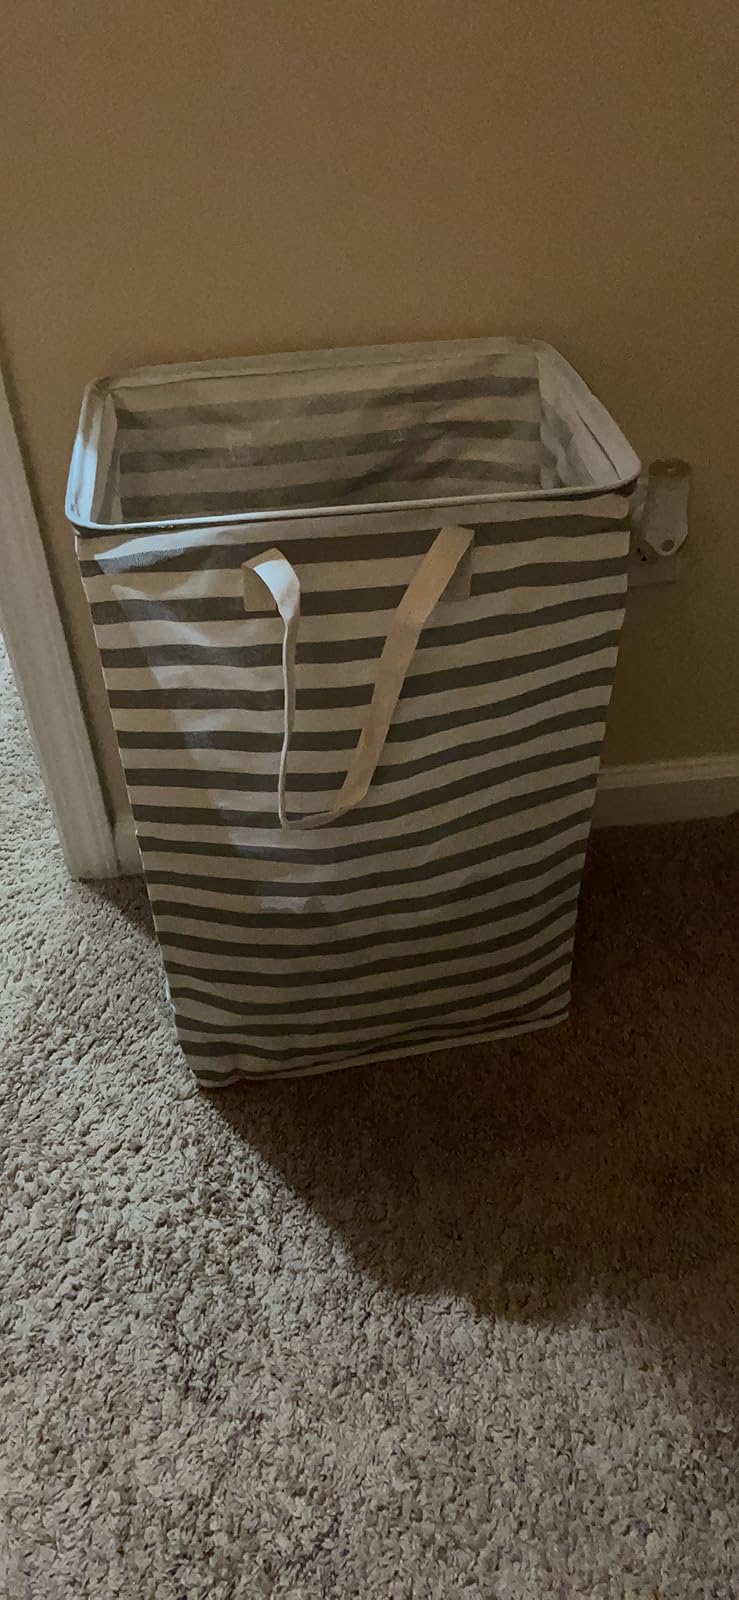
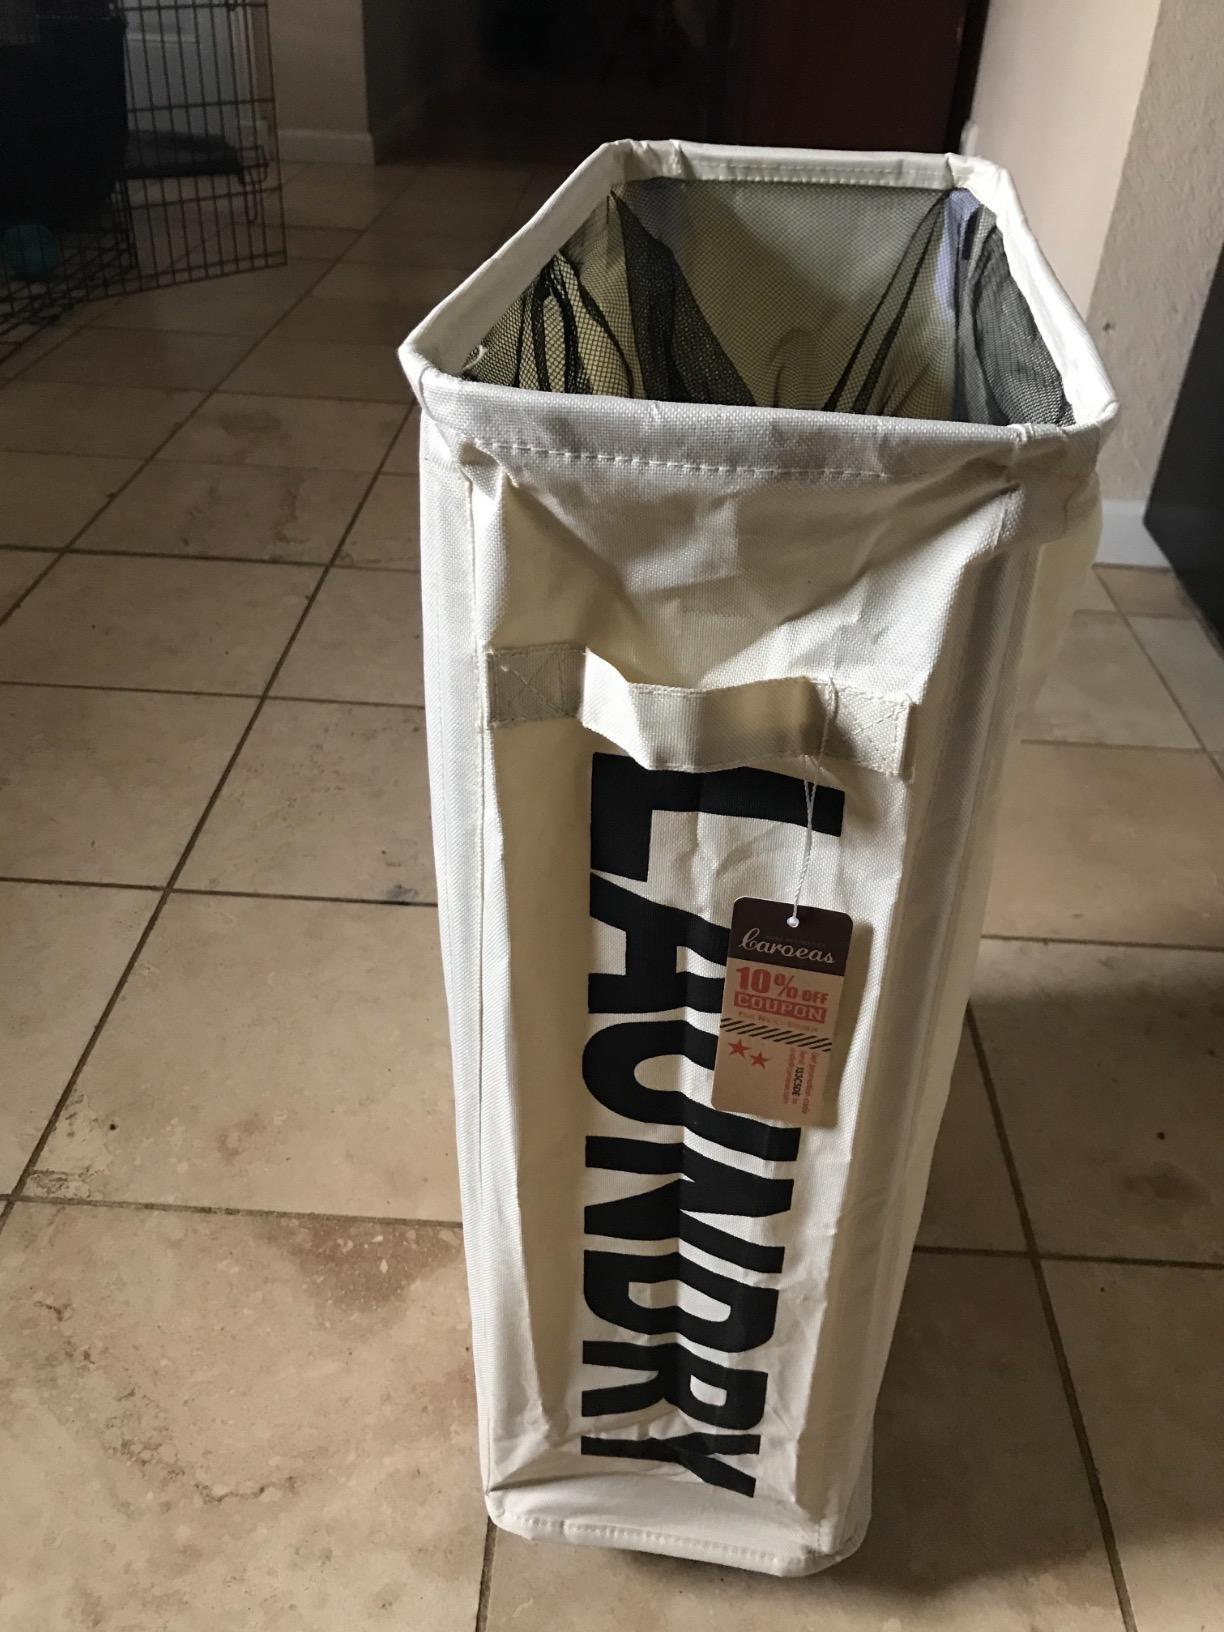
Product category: items_hamper
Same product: no